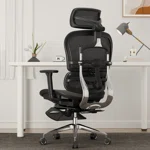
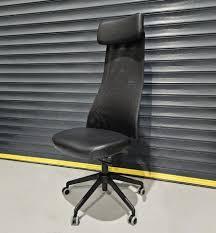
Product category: items_chair
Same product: no